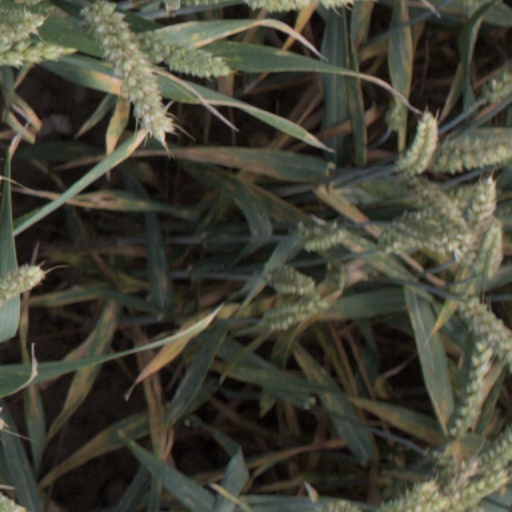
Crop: wheat